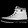
Label: Sneaker